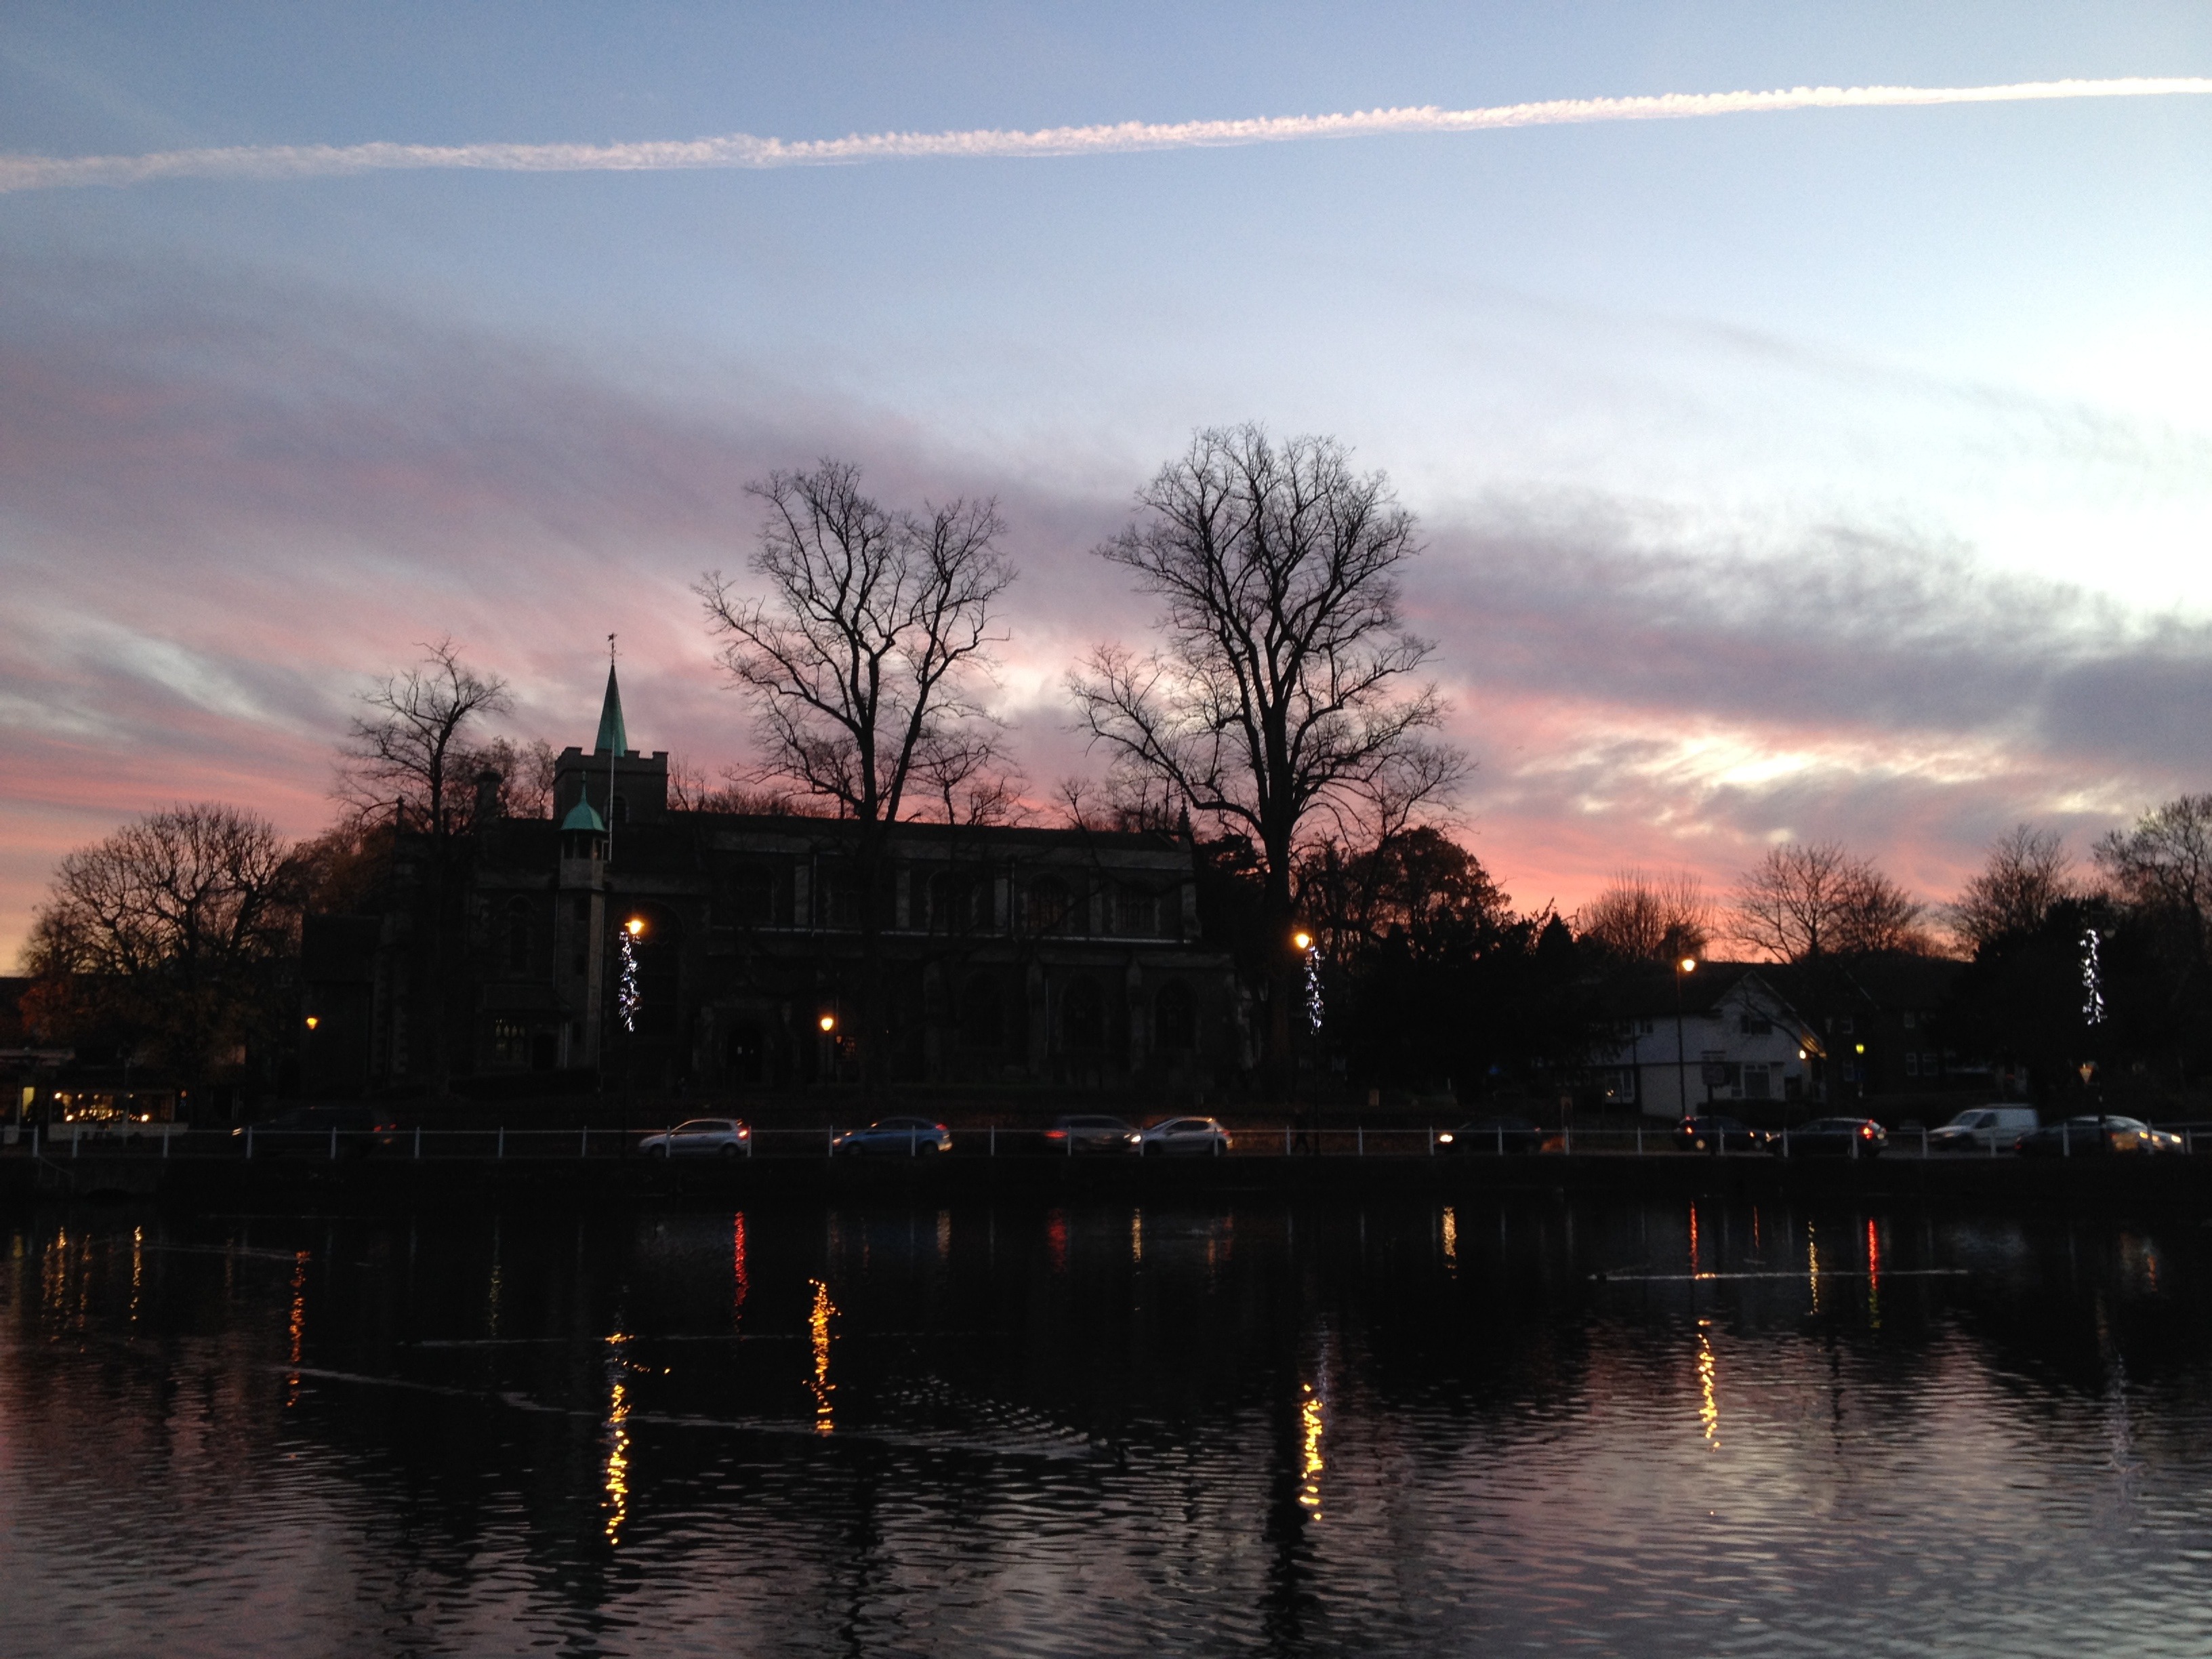
tree, water, cloud, sky, sunrise, sunset, bridge, night, morning, dawn, river, cityscape, dusk, evening, reflection, waterway, atmospheric phenomenon, carshalton